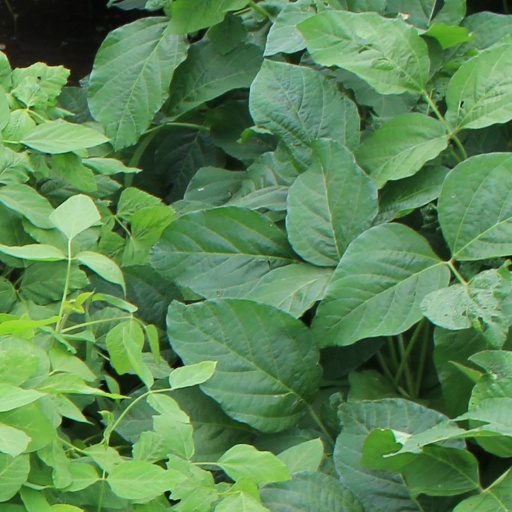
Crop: soybean